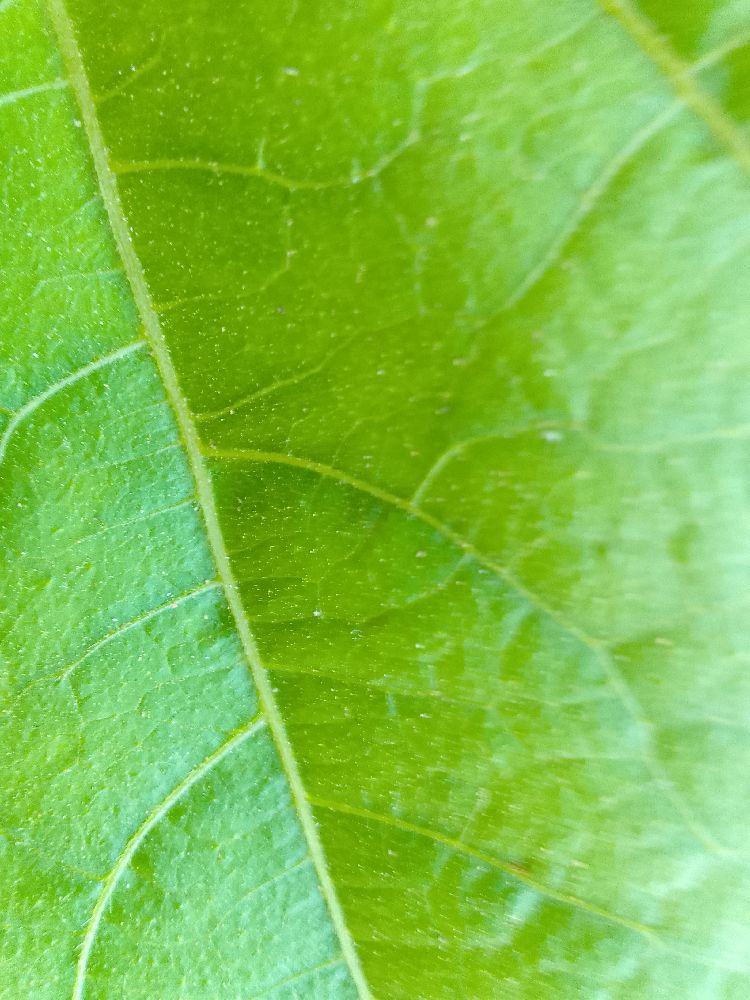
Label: healthy